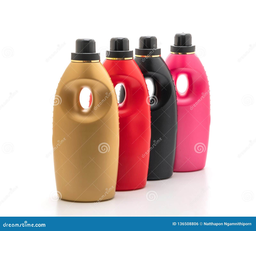
Label: plastic